Roman ladders

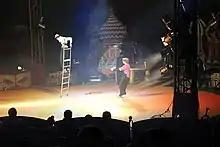
A performer on a ladder at the Moscow State Circus

Roman ladders are an equilibristic circus skill where four or more people perform acrobatics on specially made ladders. The performers in the middle push the ladders out, while the performers on the outside of the ladders perform various poses and tricks.